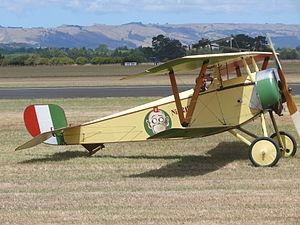
L'Escadrille 26 est une unité aéronautique de l'armée française pendant la Première Guerre mondiale, créée en 1914. Elle porte successivement les noms MS 26, N 26 et SPA 26, en fonction des appareils utilisés : Morane-Saulnier, Nieuport et SPAD.